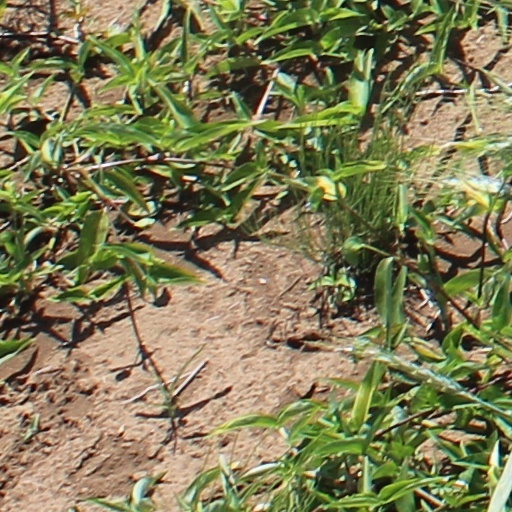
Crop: wheat